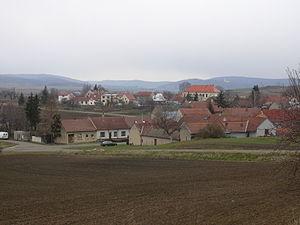
Podbřežice est une commune du district de Vyškov, dans la région de Moravie-du-Sud, en République tchèque. Sa population s'élevait à 247 habitants en 2017.